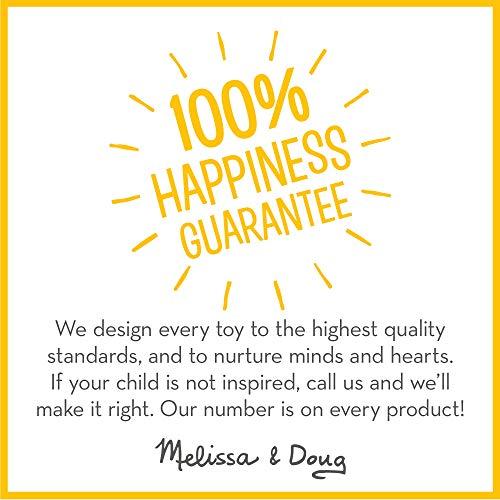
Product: Melissa & Doug Giddy-Up & Play Baby Activity Toy (Multi-Sensory Horse, Great Gift for Girls and Boys - Best for Babies and Toddlers, 9 Month Olds, 1 and 2 Year Olds)
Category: Toys & Games | Baby & Toddler Toys | Activity Play Centers
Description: ENTERTAINING HORSE ACTIVITY TOY: Melissa and Doug Giddy-Up and Play Baby Activity Toy features many textures and sounds, including a rubber horseshoe that clicks and turns, rattling reins, and a crinkling mane and ears.
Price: $57.50
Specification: ProductDimensions:9.5x16x19.5inches|ItemWeight:3pounds|ShippingWeight:3.57pounds(Viewshippingratesandpolicies)|DomesticShipping:ItemcanbeshippedwithinU.S.|InternationalShipping:ThisitemcanbeshippedtoselectcountriesoutsideoftheU.S.LearnMore|ShippingAdvisory:Thisitemmustbeshippedseparatelyfromotheritemsinyourorder.Additionalshippingchargeswillnotapply.|ASIN:B00L6DBUZE|Itemmodelnumber:9222|Manufacturerrecommendedage:9month-3years|Batteries:2AAAbatteriesrequired.